Japanese occupation of the Dutch East Indies

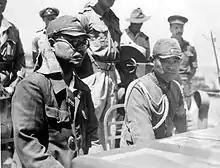
Japanese commanders listening to the terms of surrender

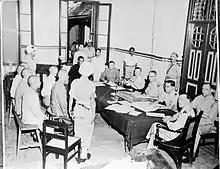
Japanese soldiers on trial

Next to Sutan Sjahrir who led the student (Pemuda) underground, the only prominent opposition politician was leftist Amir Sjarifuddin who was given 25,000 guilders by the Dutch in early 1942 to organize an underground resistance through his Marxist and nationalist connections. The Japanese arrested Amir in 1943, and he only escaped execution following intervention from Sukarno, whose popularity in Indonesia and hence the importance to the war effort was recognized by the Japanese. Apart from Amir's Surabaya-based group, the active pro-Allied activities were among the Chinese, Ambonese, and Manadonese.